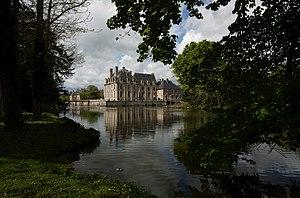
Le Château de la Ferté de La Ferté-Saint-Aubin (propriété privée), Loiret, France.